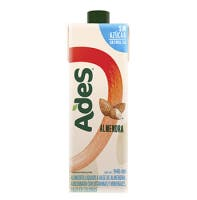
A almond-based AdeS sugar free drink  in a 946-milliliters cardboard carton